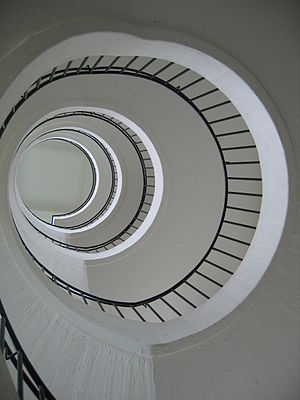
Deutsches Museum / Historie
Museets vindeltrappe
Deutsches Museum i München, Tyskland, er verdens største museum tilegnet teknologi og videnskab, med omkring 1,5 million besøgende hvert år og 28.000 udstillede genstande fra 50 grene indenfor videnskab og teknologi. Museumet blev grundlagt den 28. juni 1903 ved et møde i Verein Deutscher Ingenieure på initativ af Oskar von Miller. Museets fulde navn er Deutsches Museum von Meisterwerken der Naturwissenschaft und Technik. Det er det største museum i München.